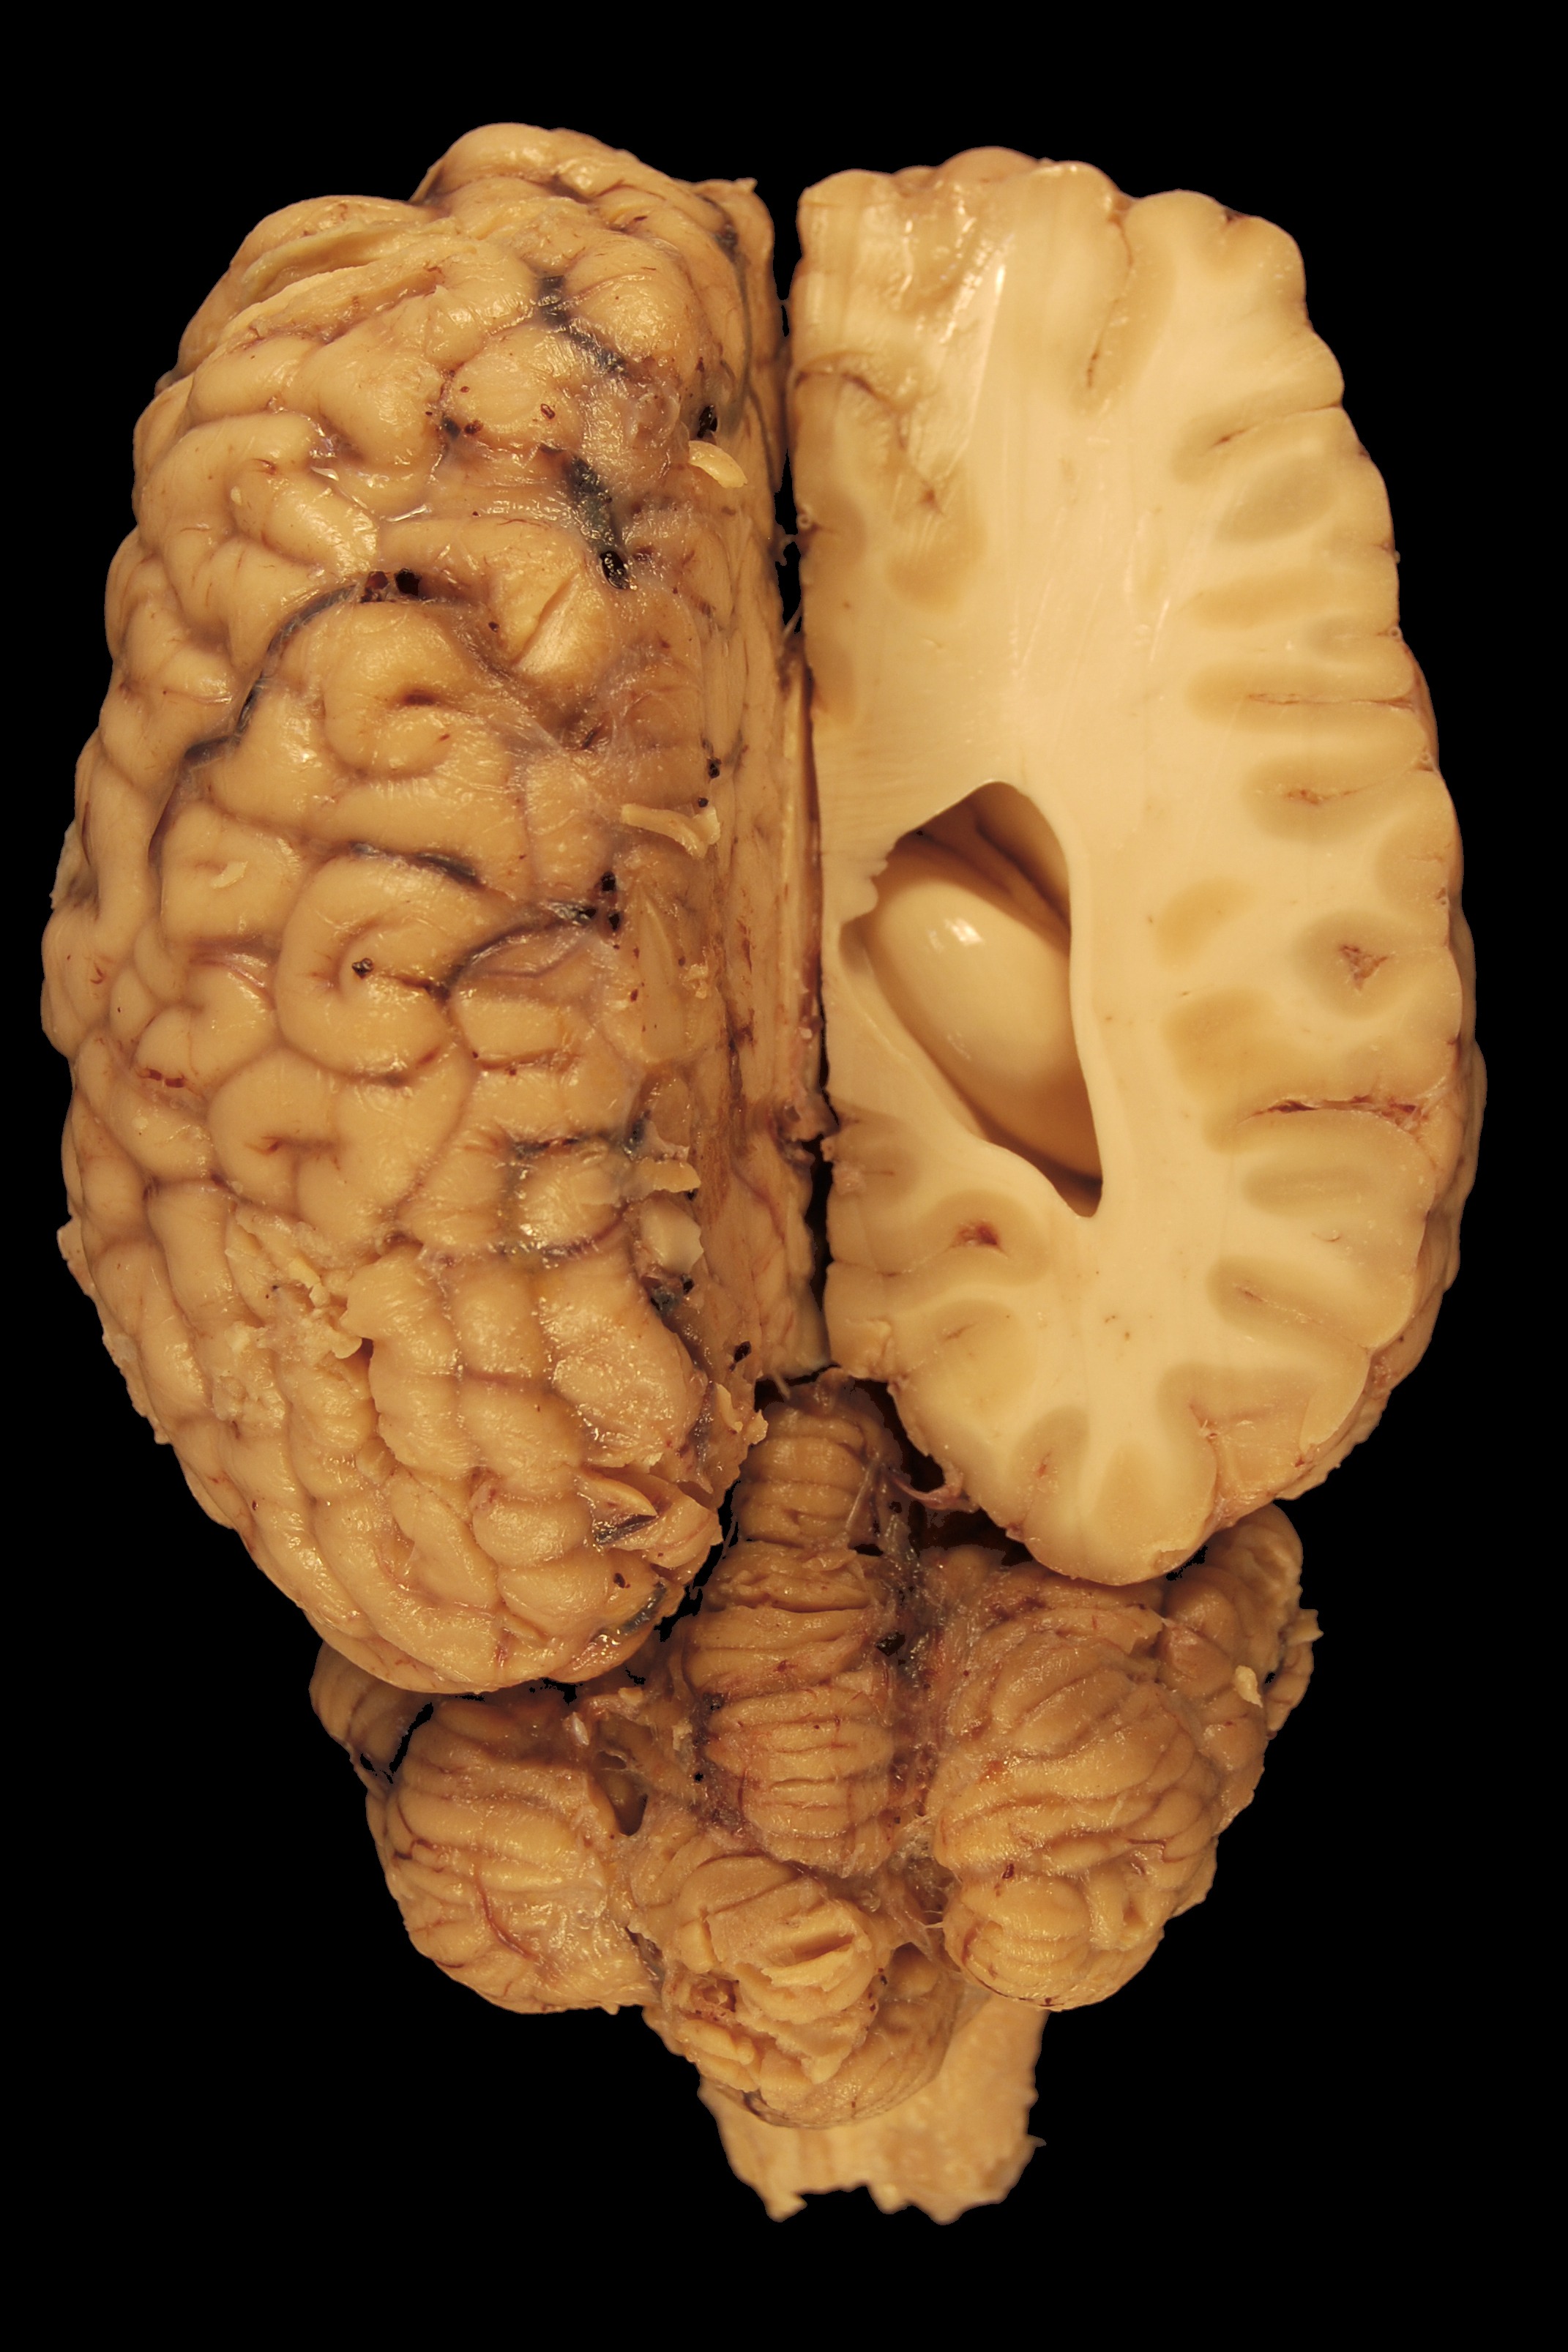
food, produce, biology, horse, human body, eyes, science, brain, anatomy, organ, carving, body, medical, organism, dorsal, cerebellum, cerebrum, veterinary medicine, white matter, grey matter, paerparat, ventricle, transversal cut